Occlusion (dentistry)

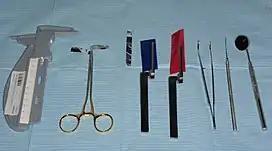

The facial height of the patient should be considered and it should be noted where there may have been a loss.